Dominican Republic National Police

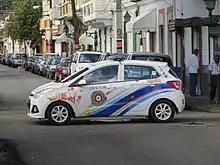
Tourism Security Specialized Corps unit in Santo Domingo.

The National Police force maintained a special unit to police the airports and tourism areas in Dominican Republic then in 1975 due to the popularity of tourism on the island and the crime that arose in the tourist areas the unit became a separate police force called POLITUR,"Policia de Turismo" (tourism police). The Policia de Turismo is now a separate agency from the National Police and the officers wear white shirts, blue pants and blue caps.